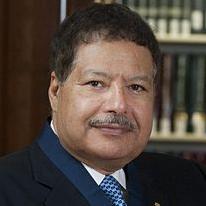
Age: 62